Aaron Schechter

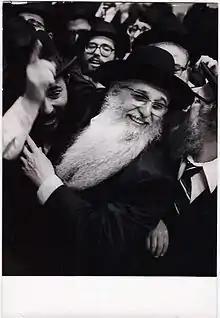
Schechter in the late 1970s

Aaron Moshe Schechter (July 16, 1928 – August 24, 2023) was an American Haredi rabbi. He served as rosh yeshiva (Dean) of Yeshiva Rabbi Chaim Berlin and the postgraduate Kollel Gur Aryeh. He also served on the presidium of Agudath Israel of America and was a member of that organization's Moetzes Gedolei HaTorah (Council of Torah Sages).